Demographics of Peja

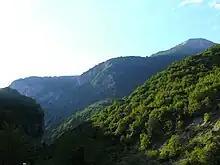
Rugova Canyon Kosovo

Peja is known as a city since the Illyrians time. Due to the recent wars, the Ottoman evasion at the beginning, then the last war with Serbia, brought Peja serious losses, in which case it was not possible to preserve all Illyrian features. In Illyrian times Peja was a major residential center. It lies in the north-western edge of the Metohija valley before the gorge of the scenic Rugova Mountain. Komuna e Pejes